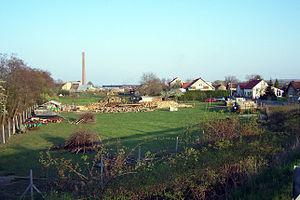
Cerhenice est un bourg du district de Kolín, dans la région de Bohême-Centrale, en République tchèque. Sa population s'élevait à 1 749 habitants en 2020.